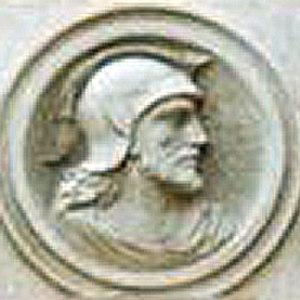
Théodemir est un prince wisigoth, né en Espagne et mort vers 720.